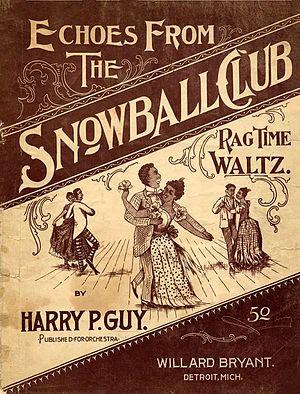
Echoes from the Snowball Club, 1898
Harry P. Guy était un pianiste et compositeur américain de musique ragtime. Né en 1870 dans l'Ohio, il fit publier en 1898 un des premiers morceaux de ragtime; "Echoes from the Snowball Club". Il composa des cakewalks, des valses ragtime, des marches et des rags. Il décéda en 1950 à Détroit, à l'âge de 80 ans.
Publication de la chanson napolitaine 'O sole mio, de Giovanni Capurro et Eduardo di Capua.